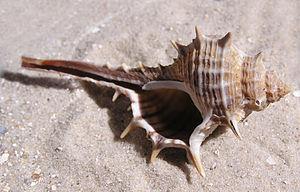
Une coquille de Murex trapa. Note: Geo-location is not available. This is studio work.